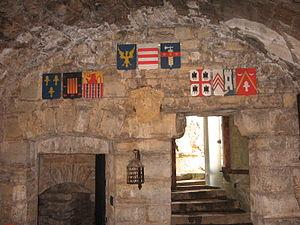
Blasons dans la salle d'armes du Château de Montcornet (08).
Le château de Montcornet est une forteresse médiévale construite entre les XIᵉ et XIIᵉ siècles, dans la commune de Montcornet, dans le département des Ardennes.